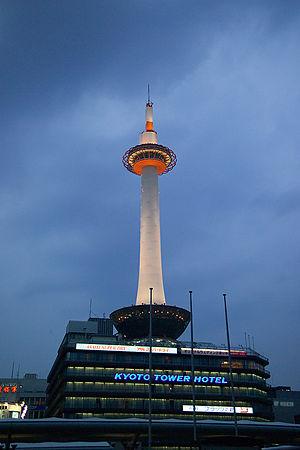
Shimogyō-ku est un des onze arrondissements de la ville de Kyoto, dans la préfecture de Kyoto au Japon.